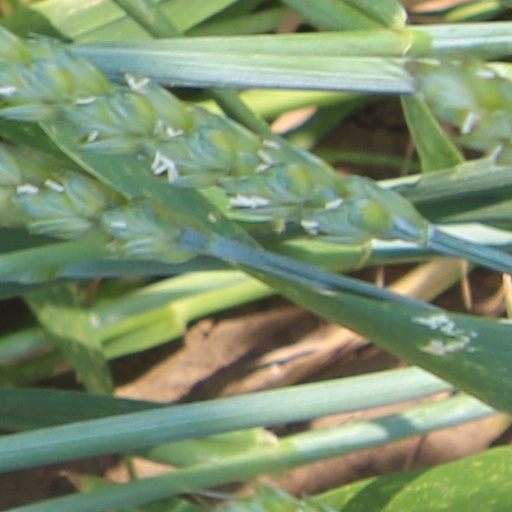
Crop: wheat